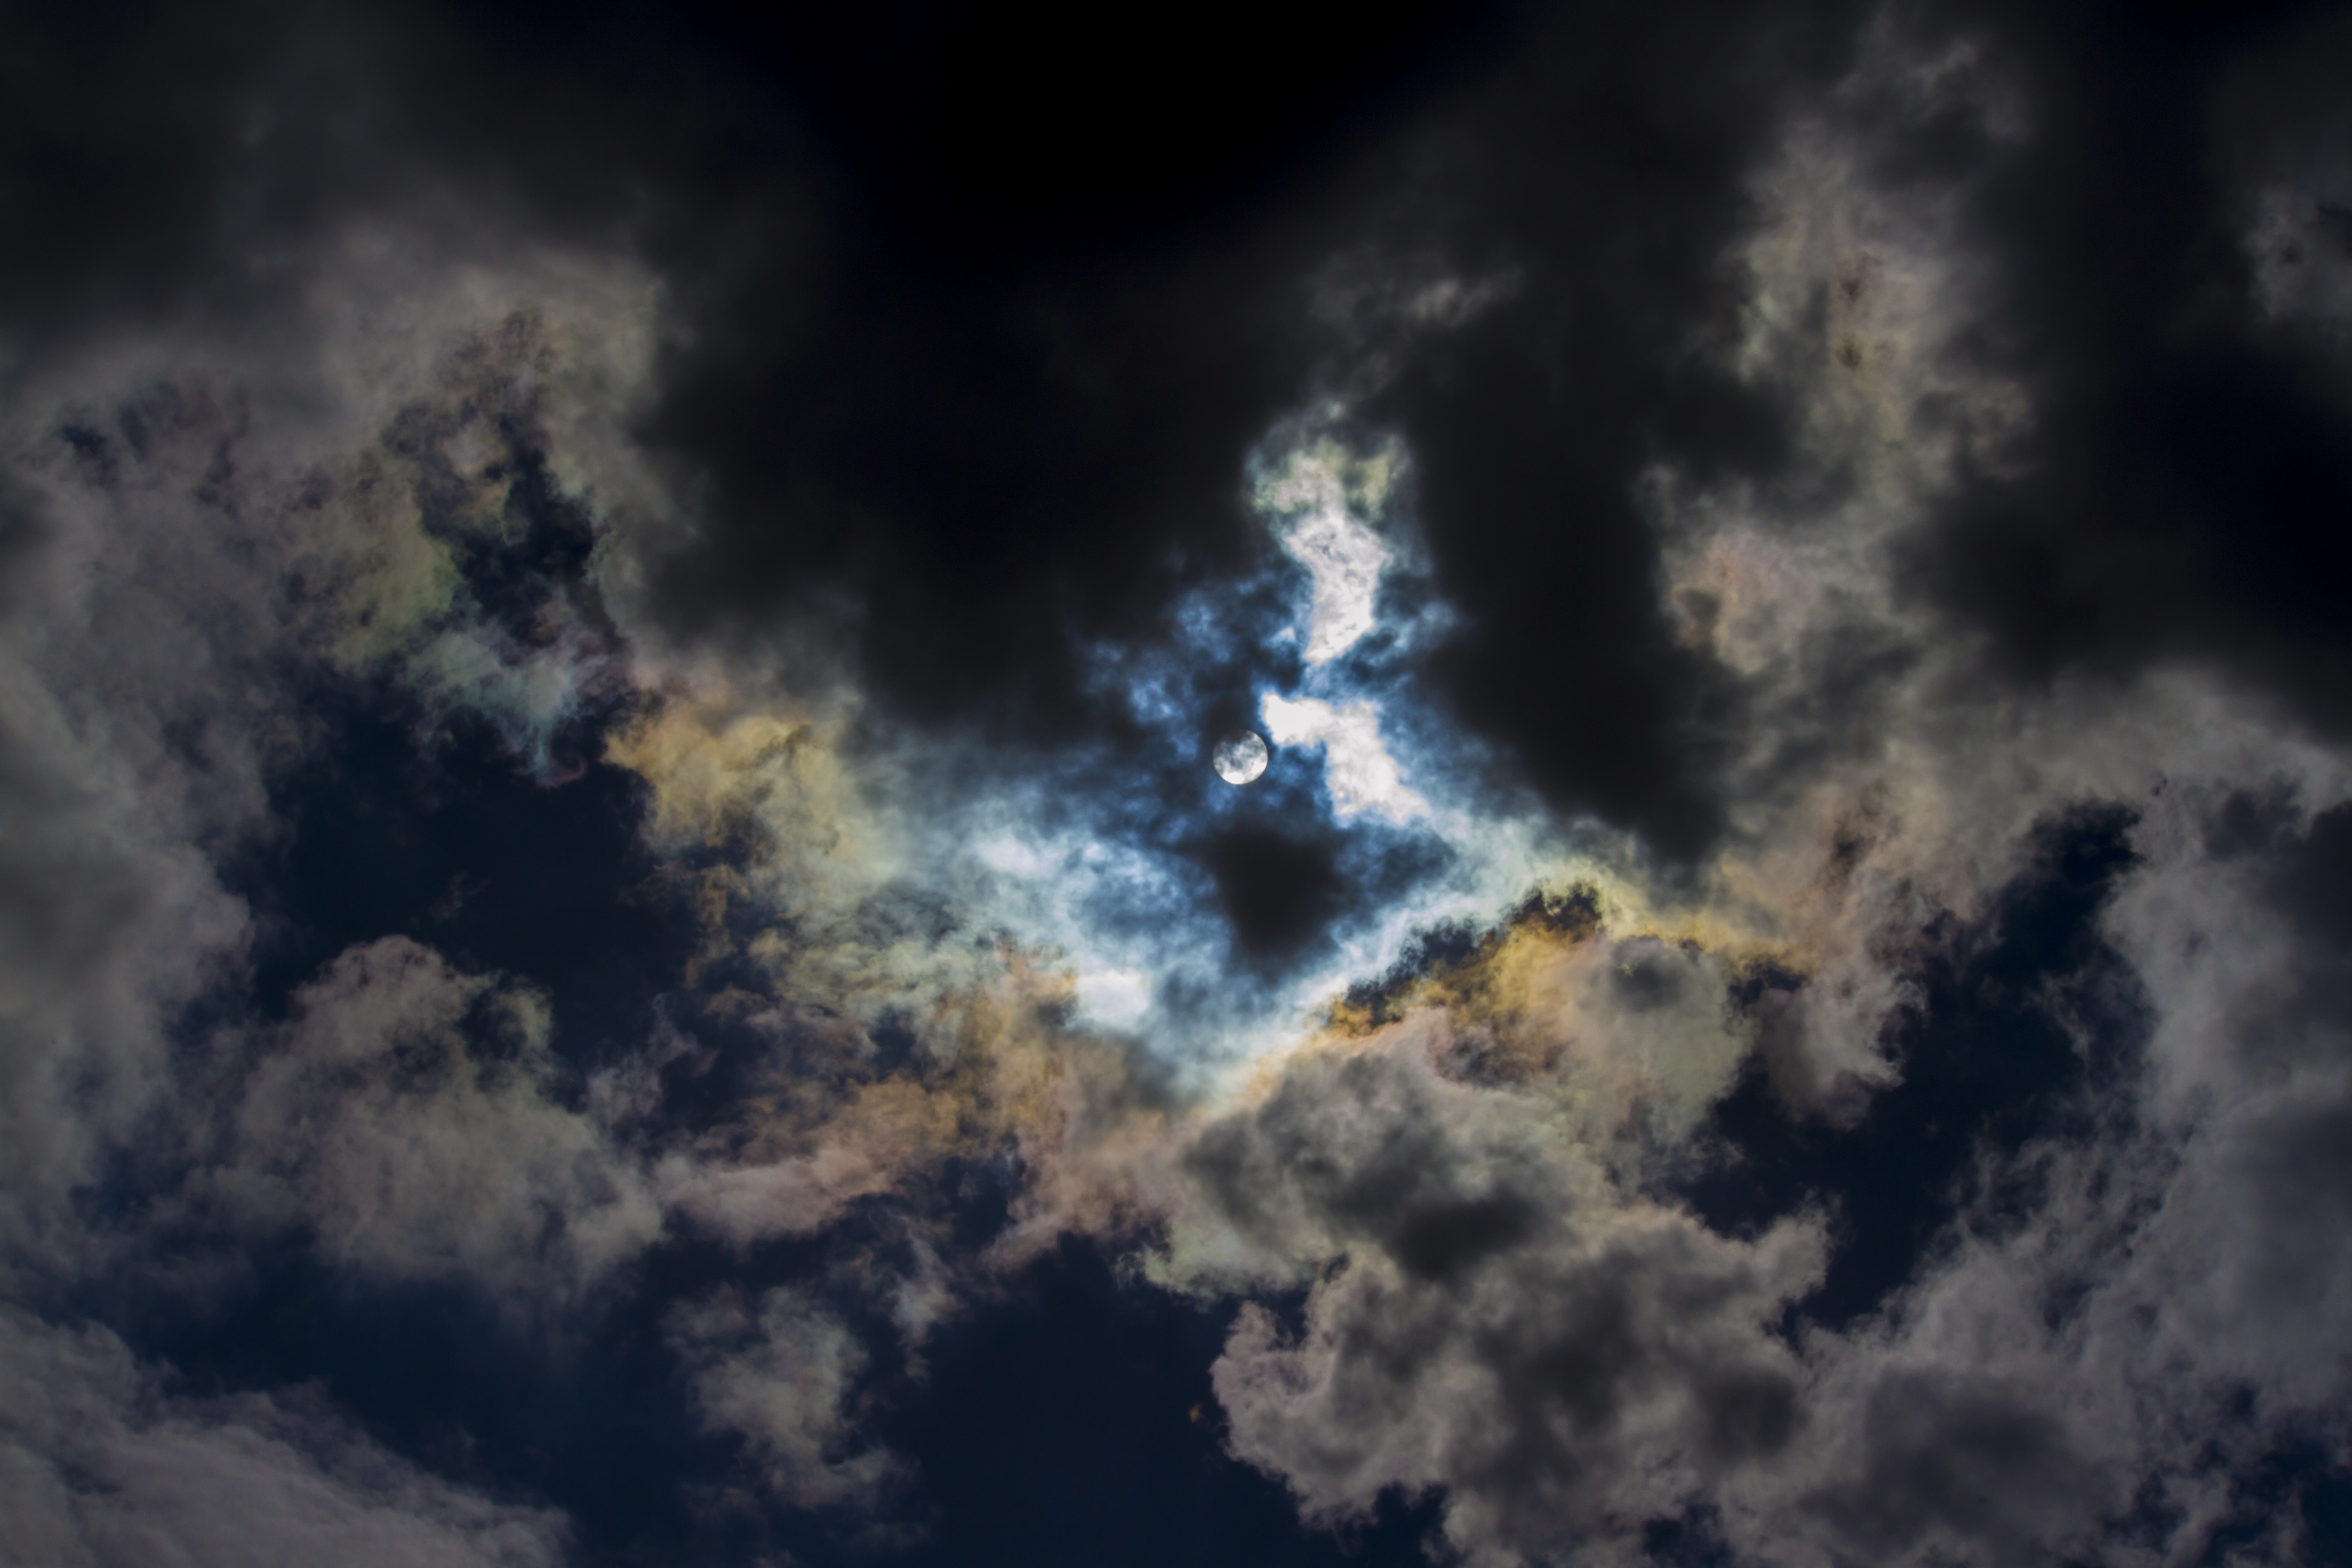
cloud, sky, sunlight, atmosphere, canon, darkness, uk, clouds, 7d, peterborough, astronomical object, meteorological phenomenon, atmosphere of earth